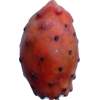
Label: cactus_fruit_red